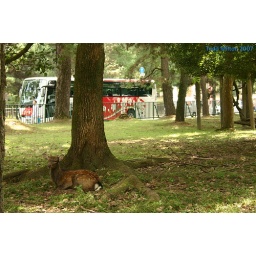
A deer rests in the park, while cars and buses whizz behind on the street